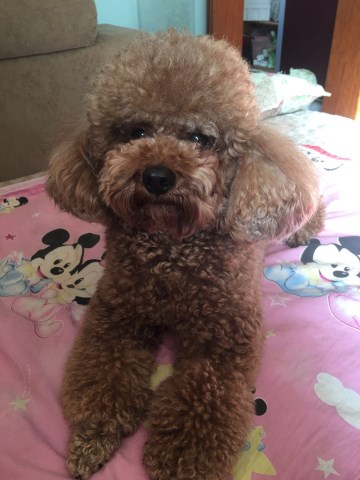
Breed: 7449-n000128-teddy